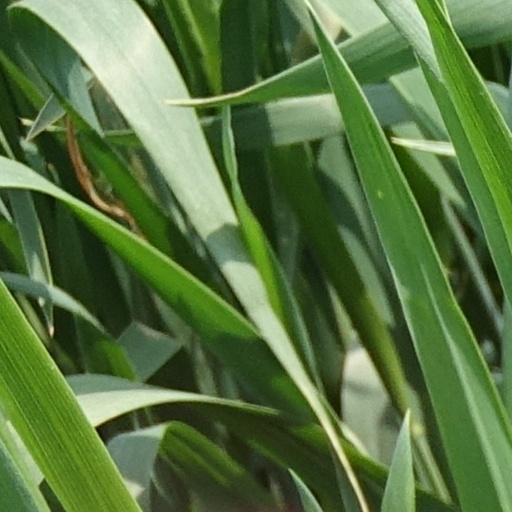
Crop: wheat